I Take Thee Quagmire

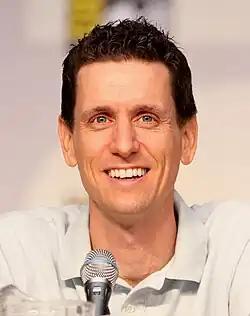
Steve Callaghan wrote the episode, along with Tom Maxwell and Don Woodard. "I Take Thee Quagmire" is the only episode of "Family Guy" that Maxwell and Woodard wrote.

This episode starts by depicting the game show "Wheel of Fortune". When Brian is watching "Malcolm in the Middle" on television, a scene begins showing Lois screaming at sons Malcolm, Reese, and Dewey and husband Hal. Jane Kaczmarek was asked to do the voice as she was the original actor in the series; however, she refused. MacFarlane said that he got a message that Kaczmarek wishes to portray that character as likable, and does not wish to jeopardize that. During that scene, Hal was voiced by Bryan Cranston, the actor from the series, who accepted the role. Seth MacFarlane comments that "this is the first real Quagmire story we've ever done." A scene was made of Stewie attending a meeting similar to those at Alcoholics Anonymous; however, the meeting was designed for those who are too addicted to breast milk. The format of "Wheel of Fortune" is somewhat similar to the layout of the modern-day program, but the scene also features several aspects which are now no longer broadcast, such as not automatically being given R, S, T, L, N, and E, and were featured in the 1980s.